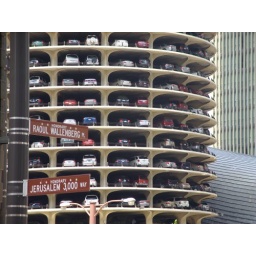
A close up of the building that was featured in a car insurance commercial during the Superbowl 2007